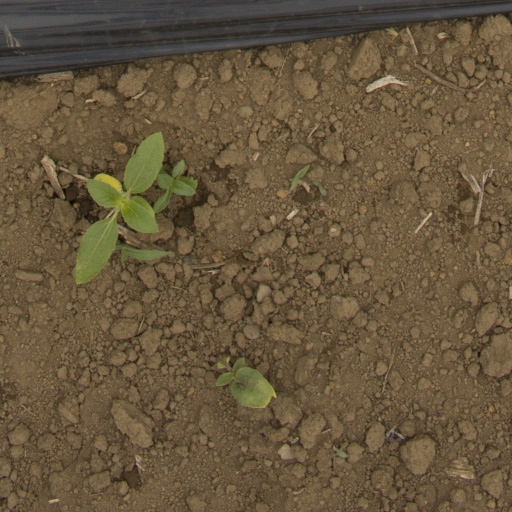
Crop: Jerusalem artichoke